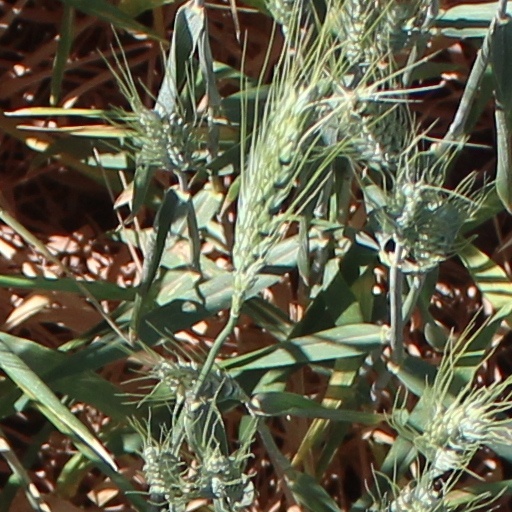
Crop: wheat